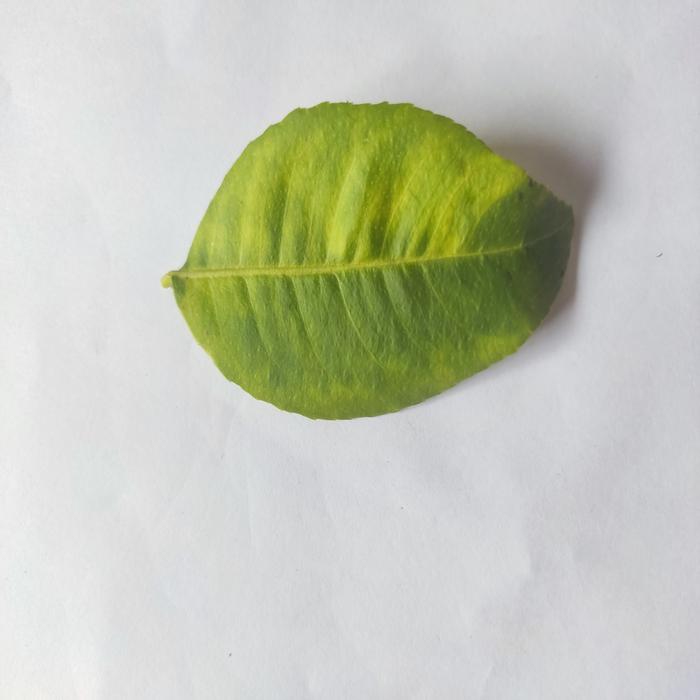
Crop: Lemon
Leaf condition: Citrus